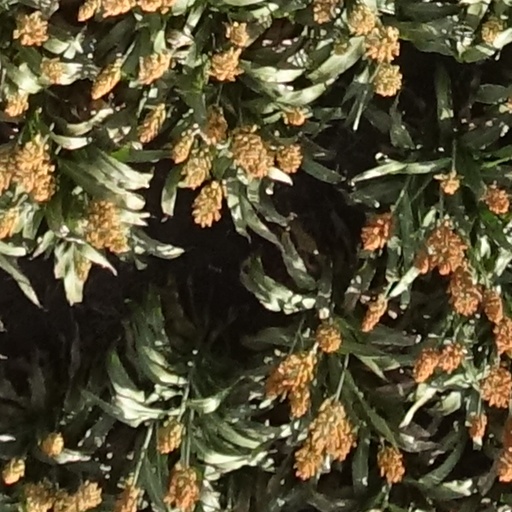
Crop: sorghum